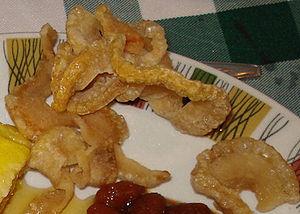
Les oreilles de crisse, oreilles de Christ, ou encore oreilles-de-lard, sont un plat de la cuisine québécoise traditionnelle, constitué de croustilles de lard salé grillées dans une poêle ou frites dans l'huile.